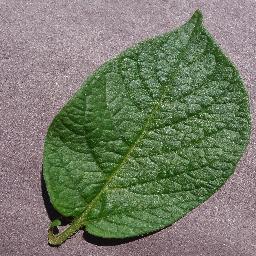
Etiqueta: Sana